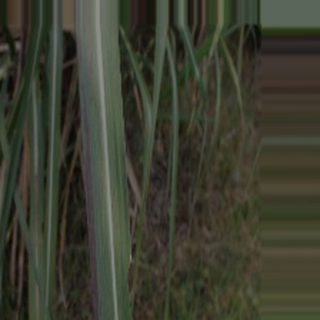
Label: sugarcane_bacterial_blight